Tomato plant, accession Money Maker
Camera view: horizontal (90 deg, fisheye); turntable rotation: 210 degrees
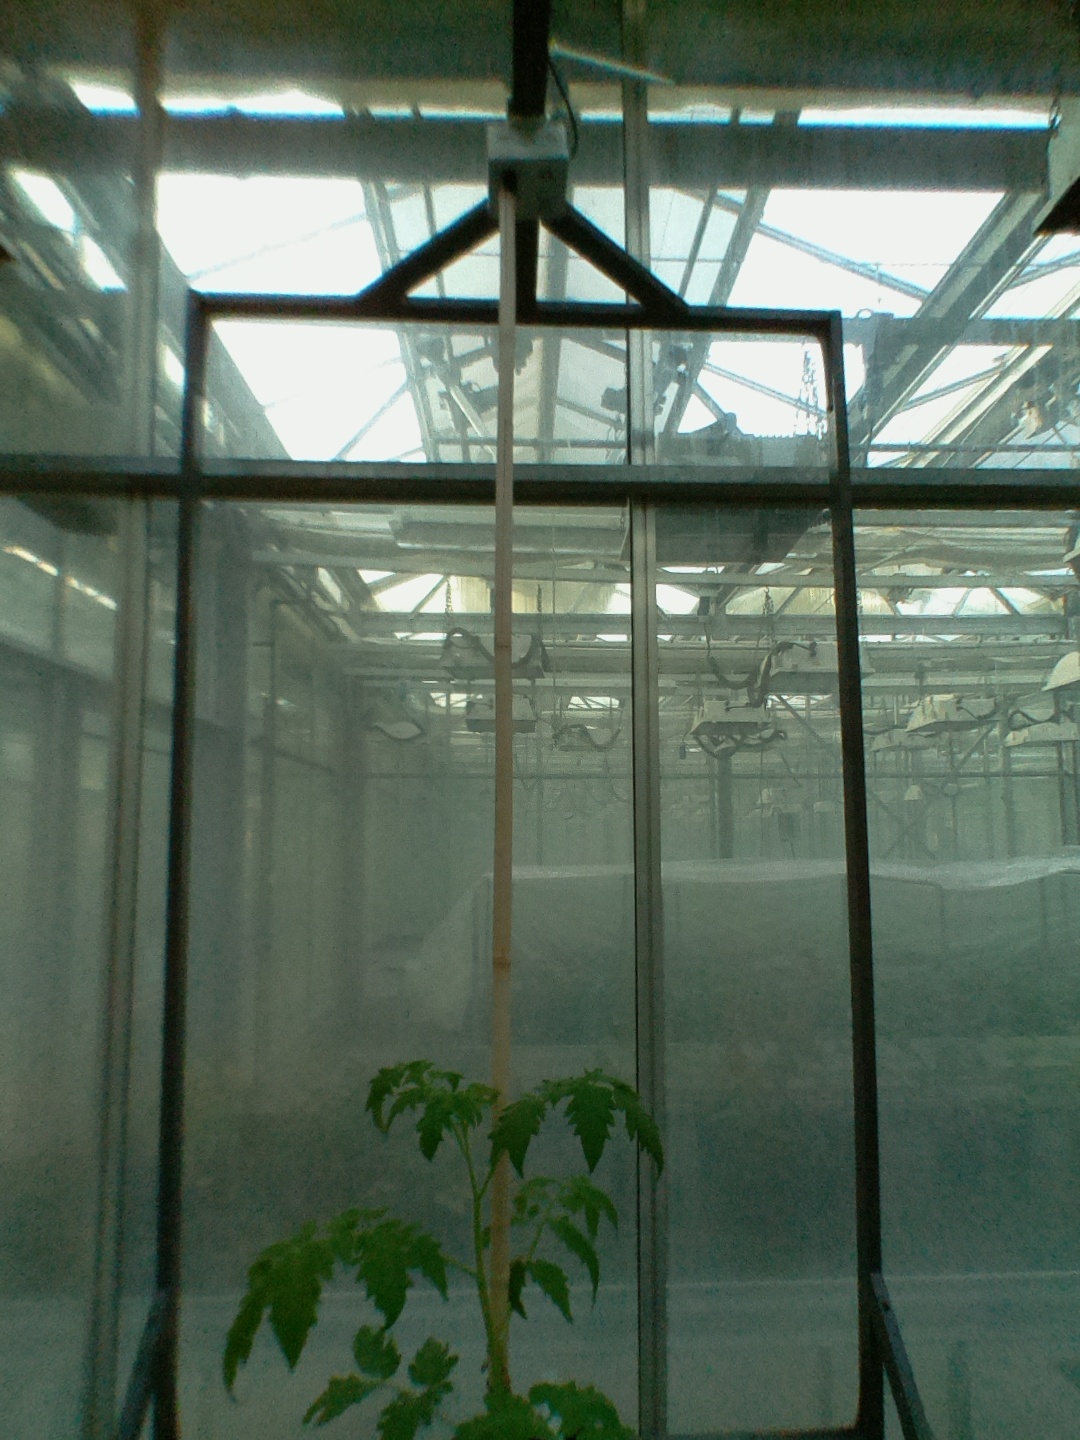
BBCH growth stage 13: 6 of true leaves visible